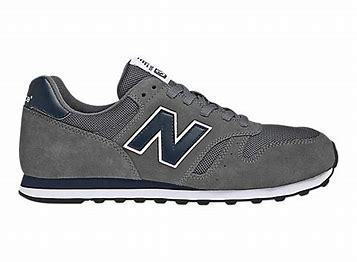
Brand: New
Model: Balance New Balance 373